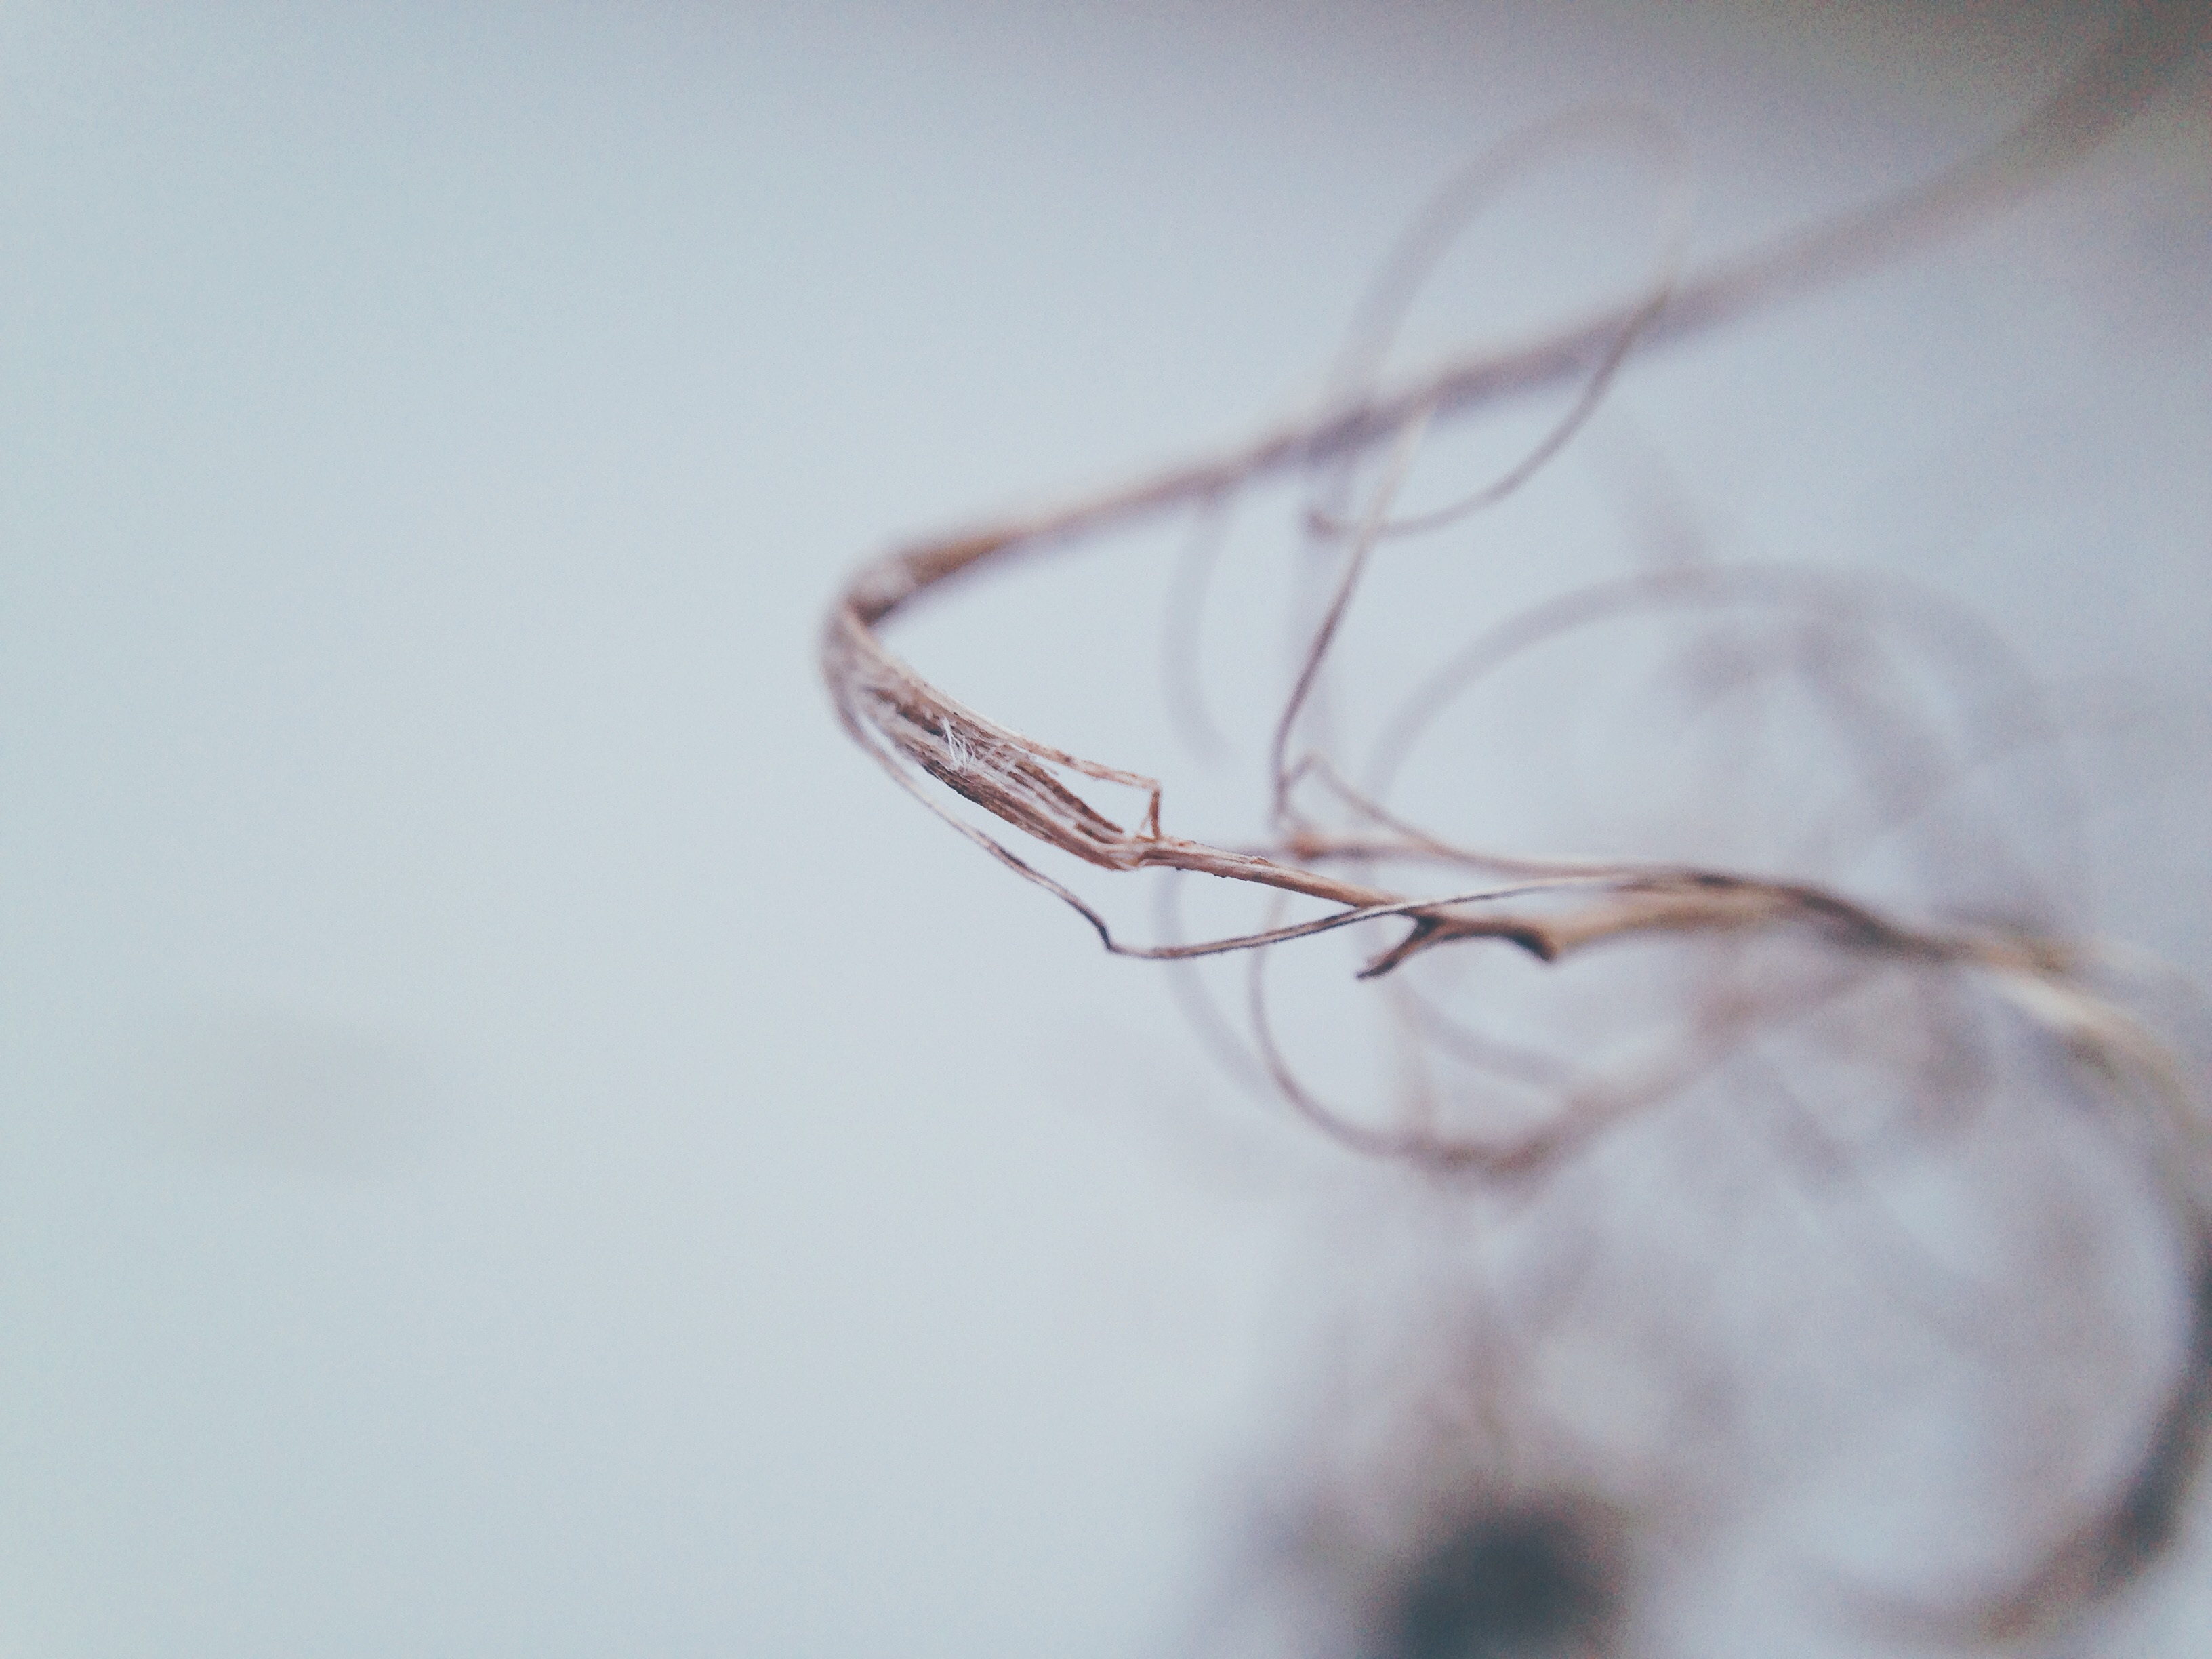
hand, branch, white, material, close up, sketch, drawing, glasses, macro photography